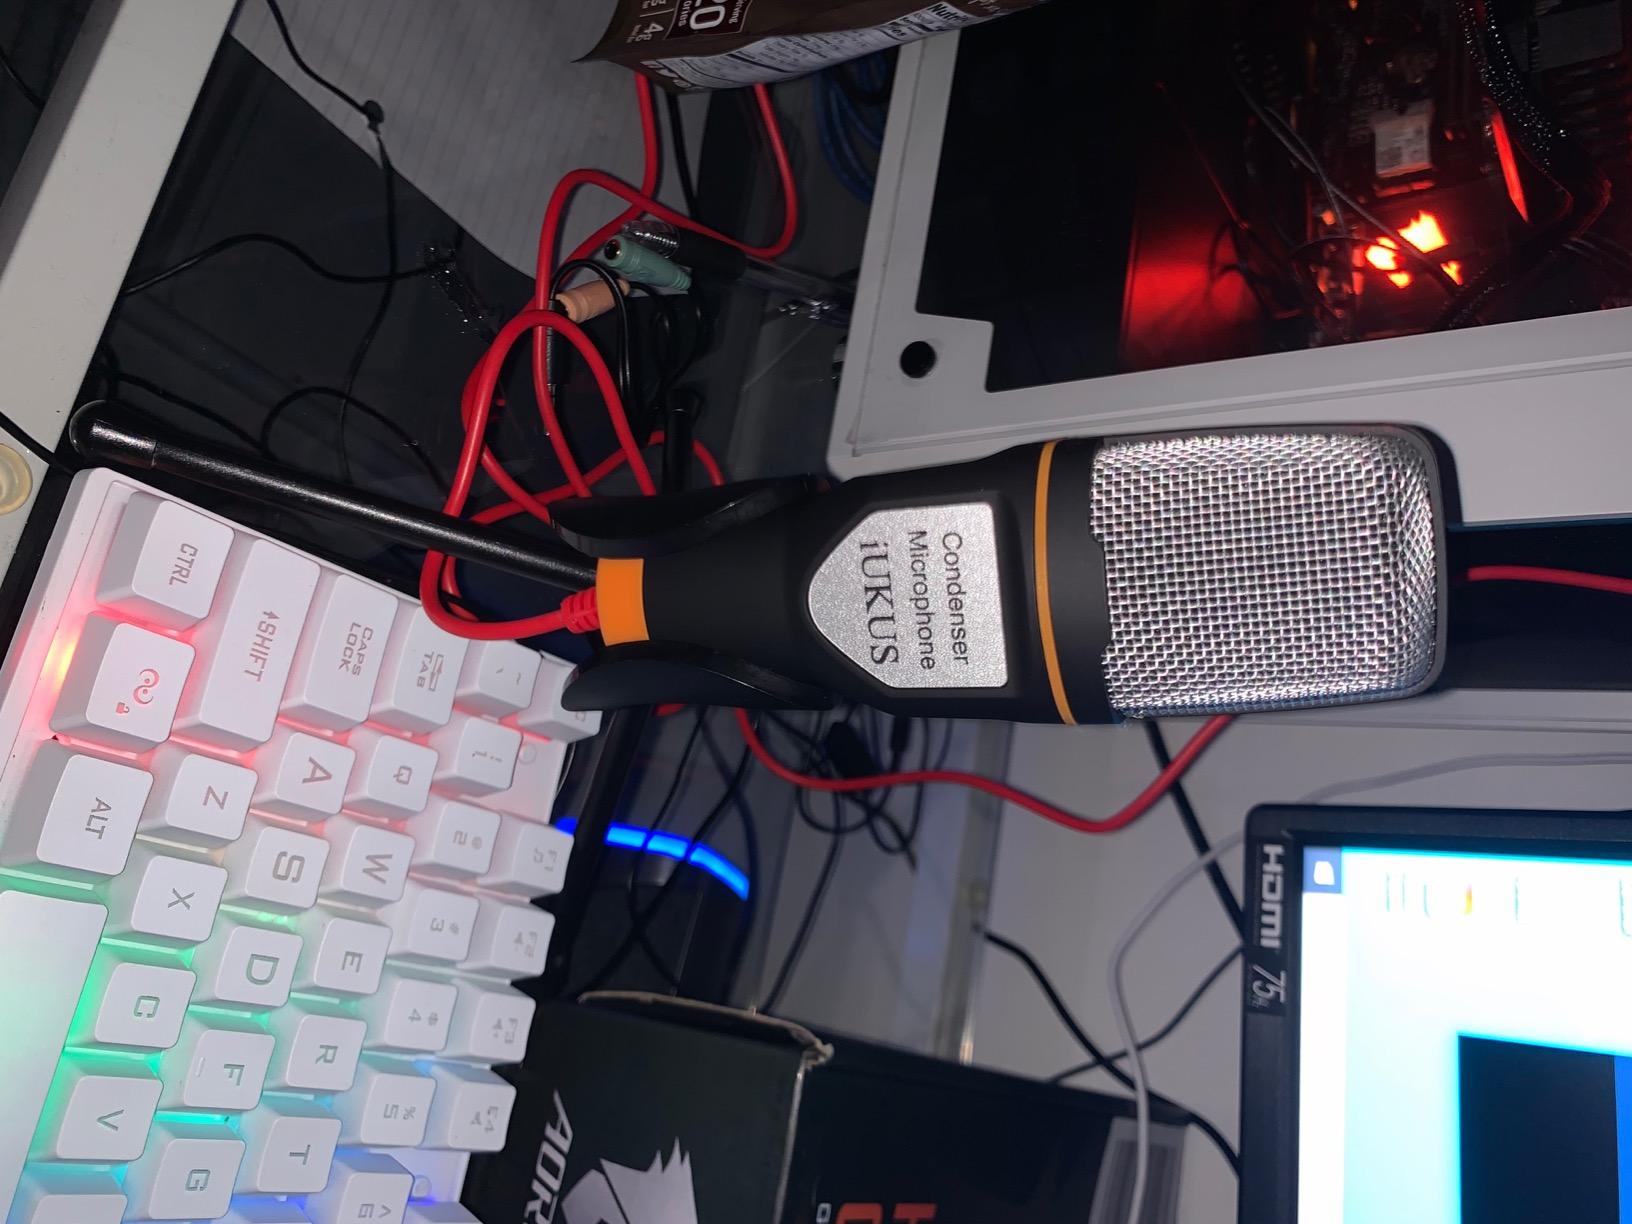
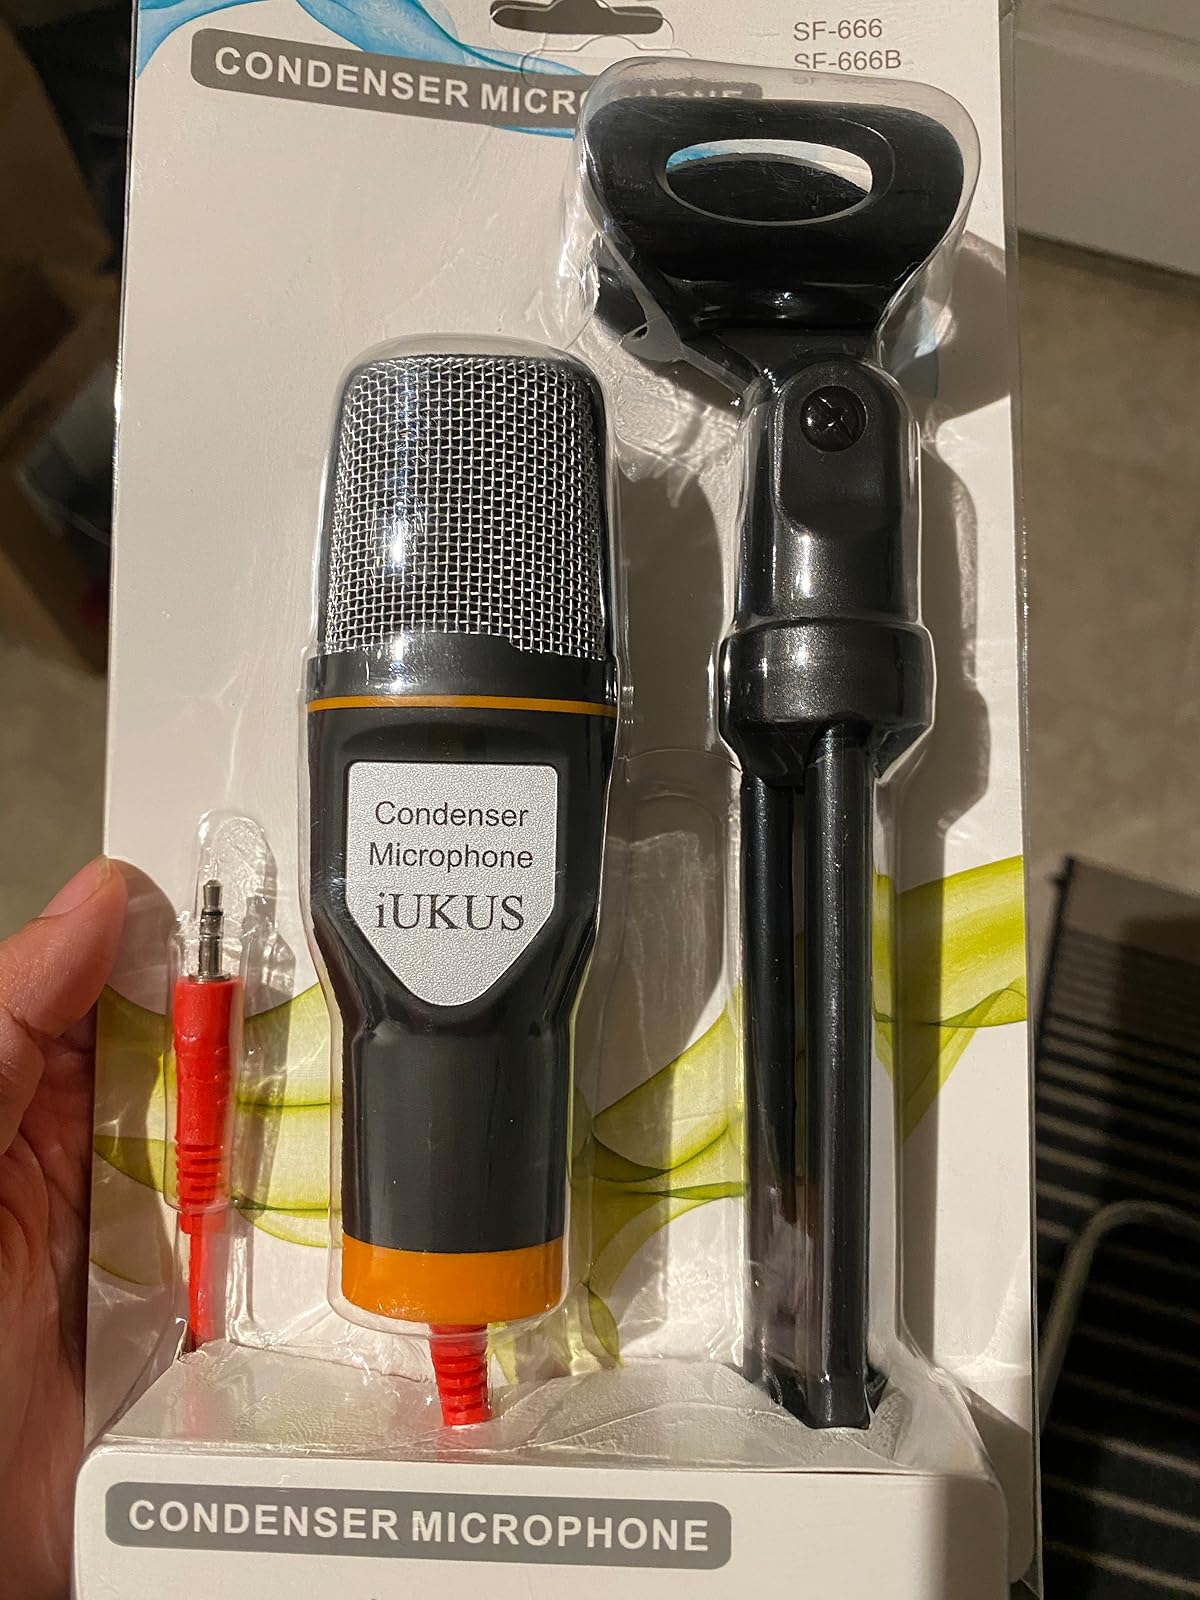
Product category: microphone
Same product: yes